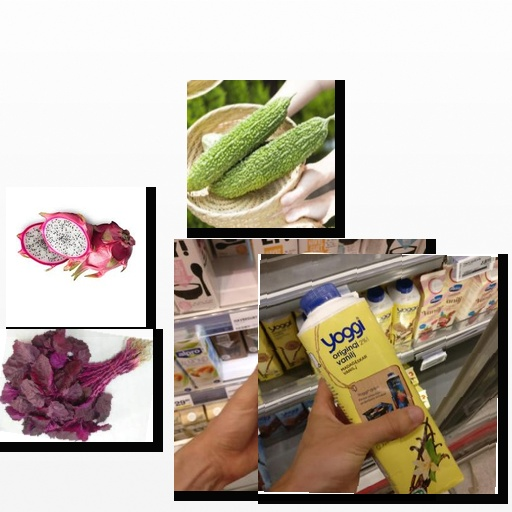
Food items: vanilla_yogurt, amaranth, bitter_gourd, dragon_fruit, oatghurt